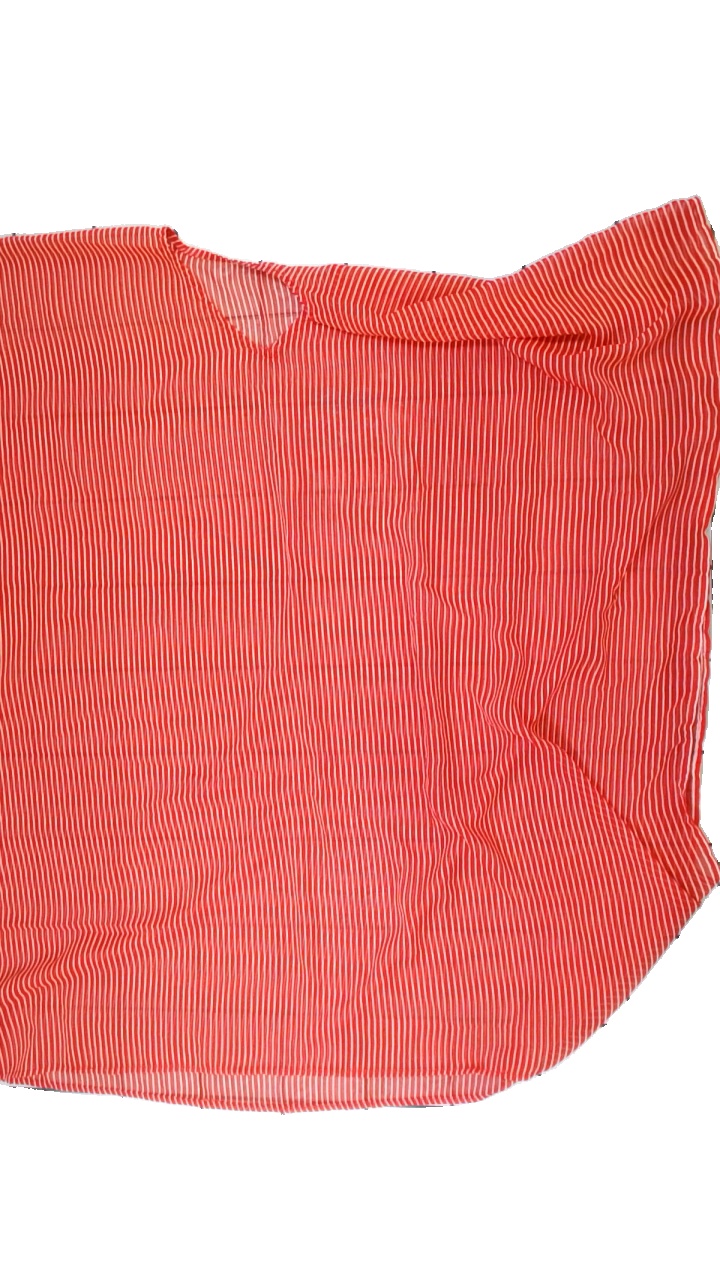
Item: Top (Ladies)
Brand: Missing
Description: randig poncho
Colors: Red, White
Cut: Regular
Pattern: Striped
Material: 100% polyester
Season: Summer
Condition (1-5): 5
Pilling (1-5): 5
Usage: Reuse
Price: <50